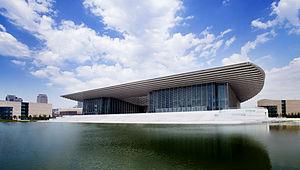
Tianjin, ou Tientsin, est une municipalité autonome du nord-est de la République populaire de Chine. Avec une agglomération de plus de quinze millions d'habitants en 2014, il s'agit de la quatrième ville de Chine en nombre d'habitants, après Shanghai, Pékin et Canton. Tianjin est également l'une des quatre municipalités du pays qui sont directement gouvernées par le pouvoir central. Elle fait partie de la région Jing-Jin-Ji.